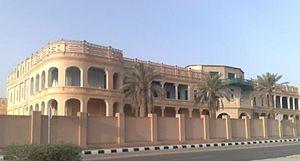
Al Khardj est une ville, et capitale de gouvernorat, dans le centre de l'Arabie saoudite, province de Riyad.